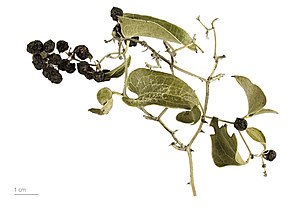
Orientalsk sarsaparil
Smilax aspera
Orientalsk sarsaparil er en stedsegrøn, klatrende busk med tornede grene. Blomsterne dufter.